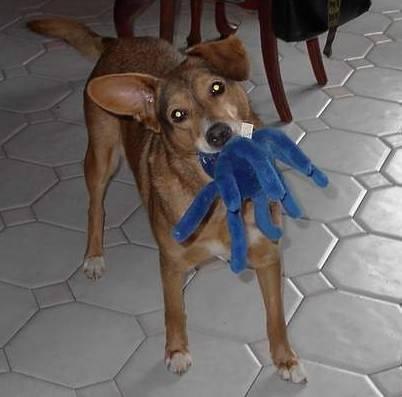
dog